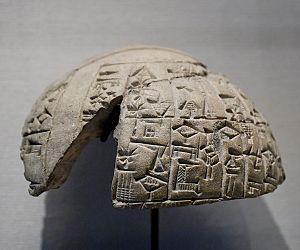
Fragment d'un cône historique d'Eannatum, prince de Lagash, au sujet du conflit frontalier opposant Lagash à Umma.
L’écriture cunéiforme est un système d'écriture complet mis au point en Basse Mésopotamie entre 3400 et 3300 av. J.-C., qui s'est par la suite répandu dans tout le Proche-Orient ancien, avant de disparaître dans les premiers siècles de l'ère chrétienne. Au départ pictographique et linéaire, la graphie de cette écriture a progressivement évolué vers des signes constitués de traits terminés en forme de « coins » ou « clous », auxquels elle doit son nom, « cunéiforme », qui lui a été donné aux XVIIIᵉ et XIXᵉ siècles. Cette écriture se pratique par incision à l'aide d'un calame sur des tablettes d'argile, ou sur une grande variété d'autres supports.
Lagash est une ancienne ville du pays de Sumer, en Basse-Mésopotamie, et un royaume dont elle était au moins à l'origine la capitale. Cette ancienne cité-État comprenait, en plus de la ville éponyme située sur le site actuel d'Al-Hiba, Girsu, ville sainte où se trouve le sanctuaire de la divinité tutélaire du royaume, Ningirsu, et d'où proviennent la plupart des découvertes archéologiques et épigraphiques qui permettent de connaître l'histoire du royaume de Lagash.